R (film)

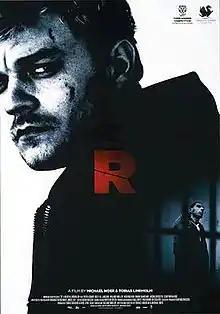
Theatrical poster

R is a 2010 Danish prison drama film written and directed by Tobias Lindholm and Michael Noer, and starring Pilou Asbæk. The film was produced by Nordisk Film. The film follows Rune Pedersen (Pilou Asbæk), who is serving a prison sentence of two years in Horsens State Prison. Here he is set to do the dirty work of distributing drugs between departments.